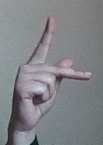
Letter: dha